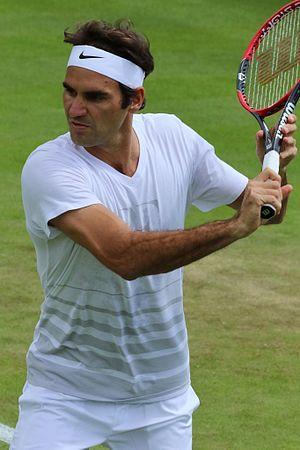
Roger Federer, né le 8 août 1981 à Bâle, est un joueur de tennis suisse. Joueur professionnel depuis 1998, il détient le record de 310 semaines passées à la première place du classement mondial de tennis ATP World Tour, dont le record de 237 semaines consécutives, ainsi que le record masculin de 20 victoires dans les tournois du Grand Chelem. Il a terminé l'année calendaire à la première place mondiale à cinq reprises. Il est médaillé d'or en double messieurs avec Stanislas Wawrinka aux Jeux olympiques de Pékin 2008 puis vice-champion olympique en simple à Londres en 2012. Enfin, en 2014, il remporte la Coupe Davis avec l'équipe de Suisse, en battant en finale l'équipe de France.